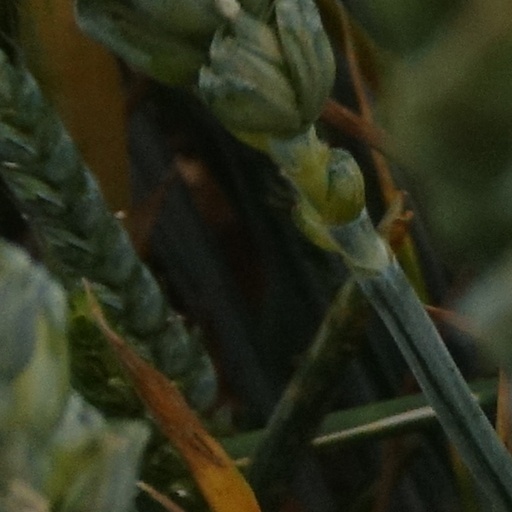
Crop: wheat